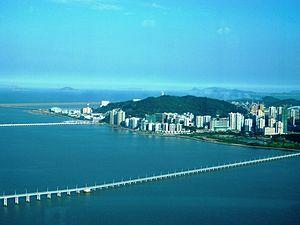
Taipa, en cantonais 氹仔/榃仔 et 凼仔, en minnan tiap á, en mandarin standard dàngzǎi, est l'une des deux îles rattachées à Macao. Elle se situe entre la péninsule de Macao au nord, et l'île de Coloane au sud. Taipa et Coloane étant désormais rattachées entre elles par les nouvelles terres aménagées de Cotai.